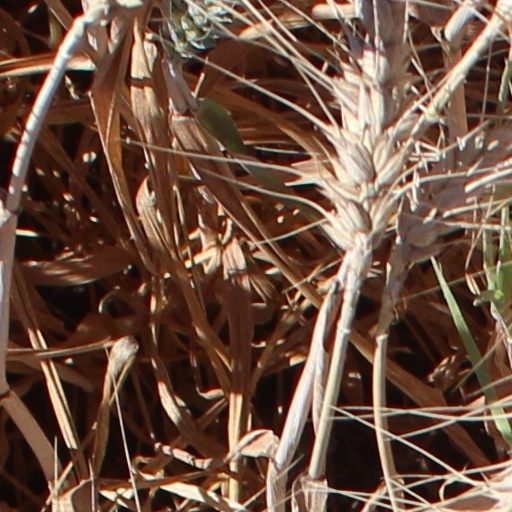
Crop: wheat